Tony Weeden

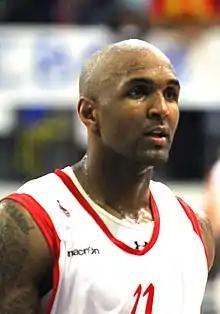

Anthony L. Weeden Jr. (born July 25, 1982) is an American professional basketball player. He is a guard. He played competitively at Emmerich Manual High School before transferring to Pike High School where they brought home the 2001 National Championship.